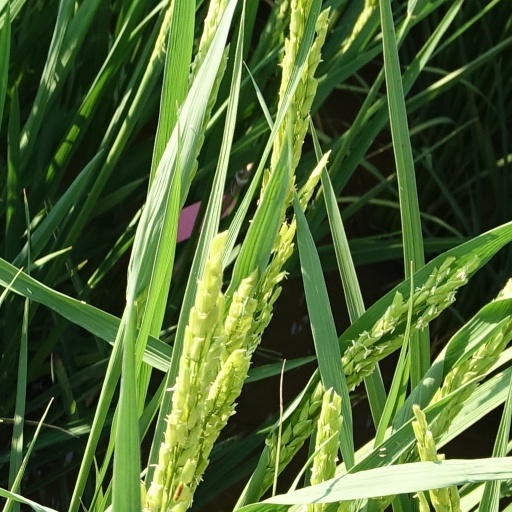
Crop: rice